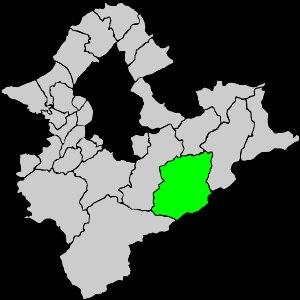
Pinglin, est un district de la ville de Nouveau Taipei, à Taïwan.